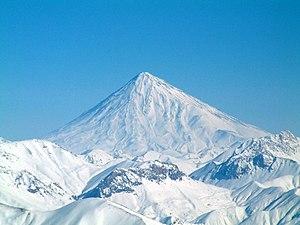
L’Iran, en forme longue la république islamique d'Iran, est un pays d'Asie de l'Ouest, historiquement appelé la Perse. Bordé au nord par la mer Caspienne, au sud-est par le golfe d'Oman et au sud par le golfe Persique, l'Iran partage des frontières avec le Turkménistan au nord-est, l'Afghanistan à l'est, le Pakistan au sud-est, l'Irak à l'ouest et la Turquie, l'Arménie et l'Azerbaïdjan au nord-ouest. Le pays couvre une superficie de 1 648 195 km².
Une montagne est une forme topographique de relief positif, à la surface de planètes telluriques, et faisant partie d'un ensemble — une chaîne de montagnes — ou formant un relief isolé. Elle est caractérisée par son altitude et, plus généralement, par sa hauteur relative, voire par sa pente. Il n'existe toutefois pas de définition unique de ce qu'est une montagne, terme apparu entre le Xᵉ et le XIIᵉ siècle, et de nombreux régionalismes coexistent pour décrire les formes de relief. Elle peut désigner à la fois un sommet pentu et une simple élévation de terrain, comme une colline, aussi bien que le milieu dans son ensemble. Les montagnes prennent en effet des formes très diverses en fonction des processus qui mènent à leur orogenèse : des escarpements de marges continentales et rifts en domaine extensif, aux chaînes de collision et plissement, en passant par les phases de subduction créant des volcans de type explosif en arcs insulaires ou le long de cordillères, sans oublier le volcanisme de point chaud de type effusif ni les intrusions mises au jour par l'érosion.
Le Mazandaran ou Mazandéran appelé autrefois Tabaristan est une province du nord de l'Iran, délimitée par la Mer Caspienne au nord. Le Mazandéran était une partie de la province d'Hyrcanie au temps de l'Empire perse. Son nom antique était le Tabaristan.
Le mont Damāvand est le sommet volcanique semi-actif le plus élevé de l'Iran. Culminant à 5 610 m, il est situé dans la chaîne de l'Elbourz, à 66 kilomètres au nord-est de Téhéran. La montagne est également connue sous le nom de Donbavand. Le sommet est situé à proximité de la côte sud de la mer Caspienne, dans le département d'Amol, province du Mazandéran. La dernière éruption de ce volcan remonte à plus de 7 300 ans. La ville la plus proche est Rineh, au sud de la montagne.
Cet article recense les sites inscrits au patrimoine mondial en Iran.